Albanian piracy

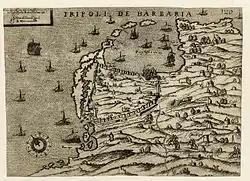
Map of Tripoli in 1561

Arnaut Mami was an Ottoman (of Albanian origin) renegade, the squadron admiral and the supreme commander of all Islamic vessels in North Africa and Pasha Algiers.